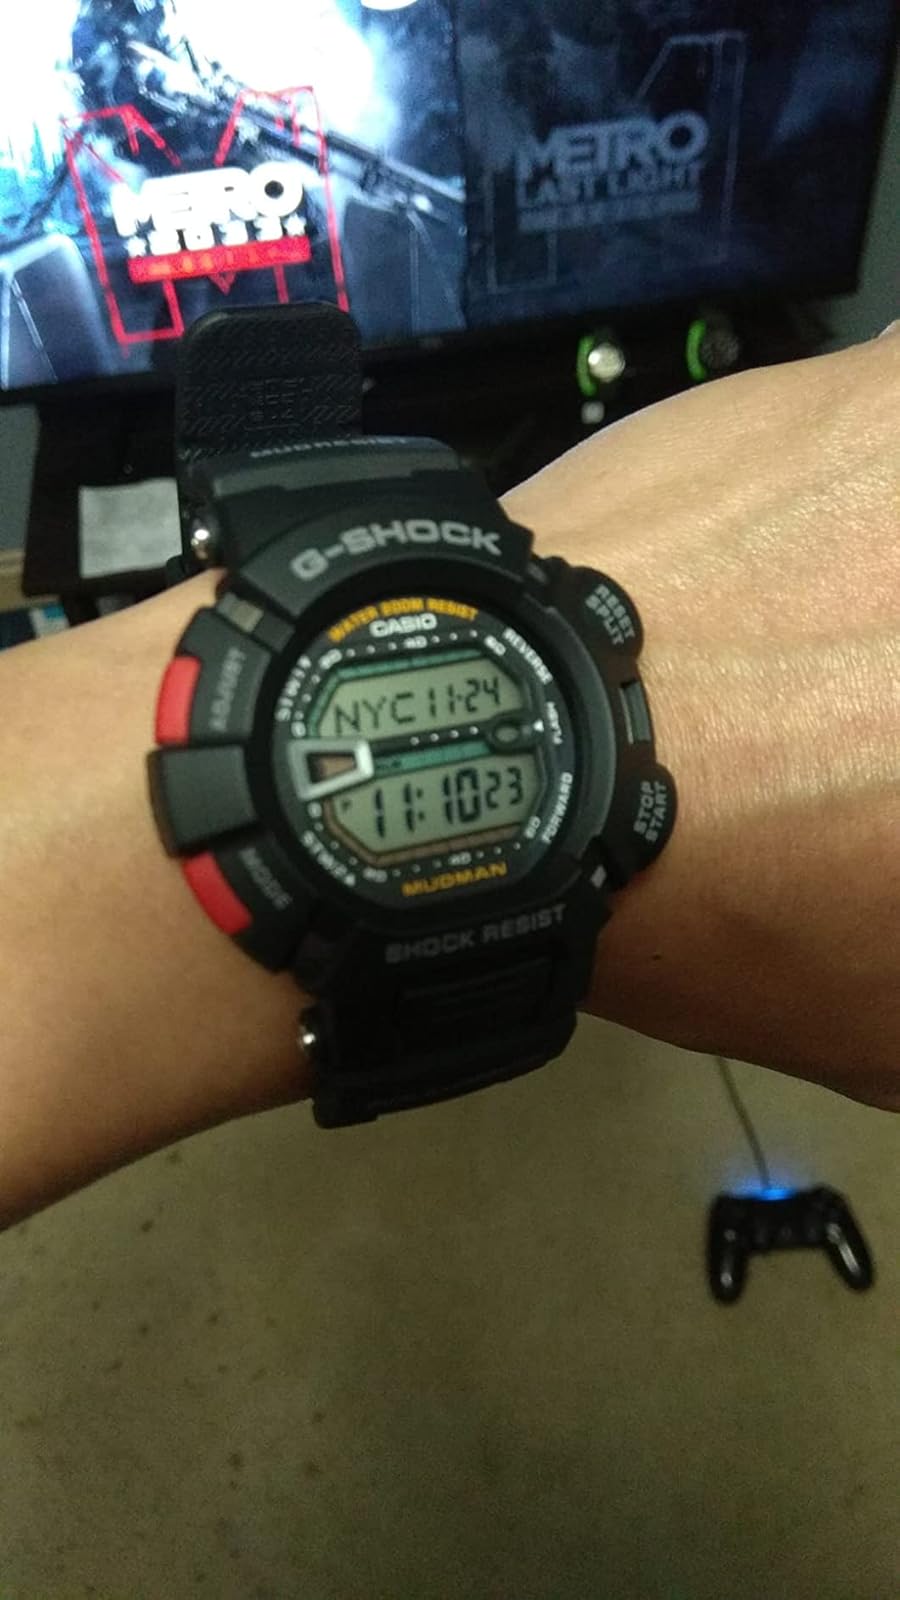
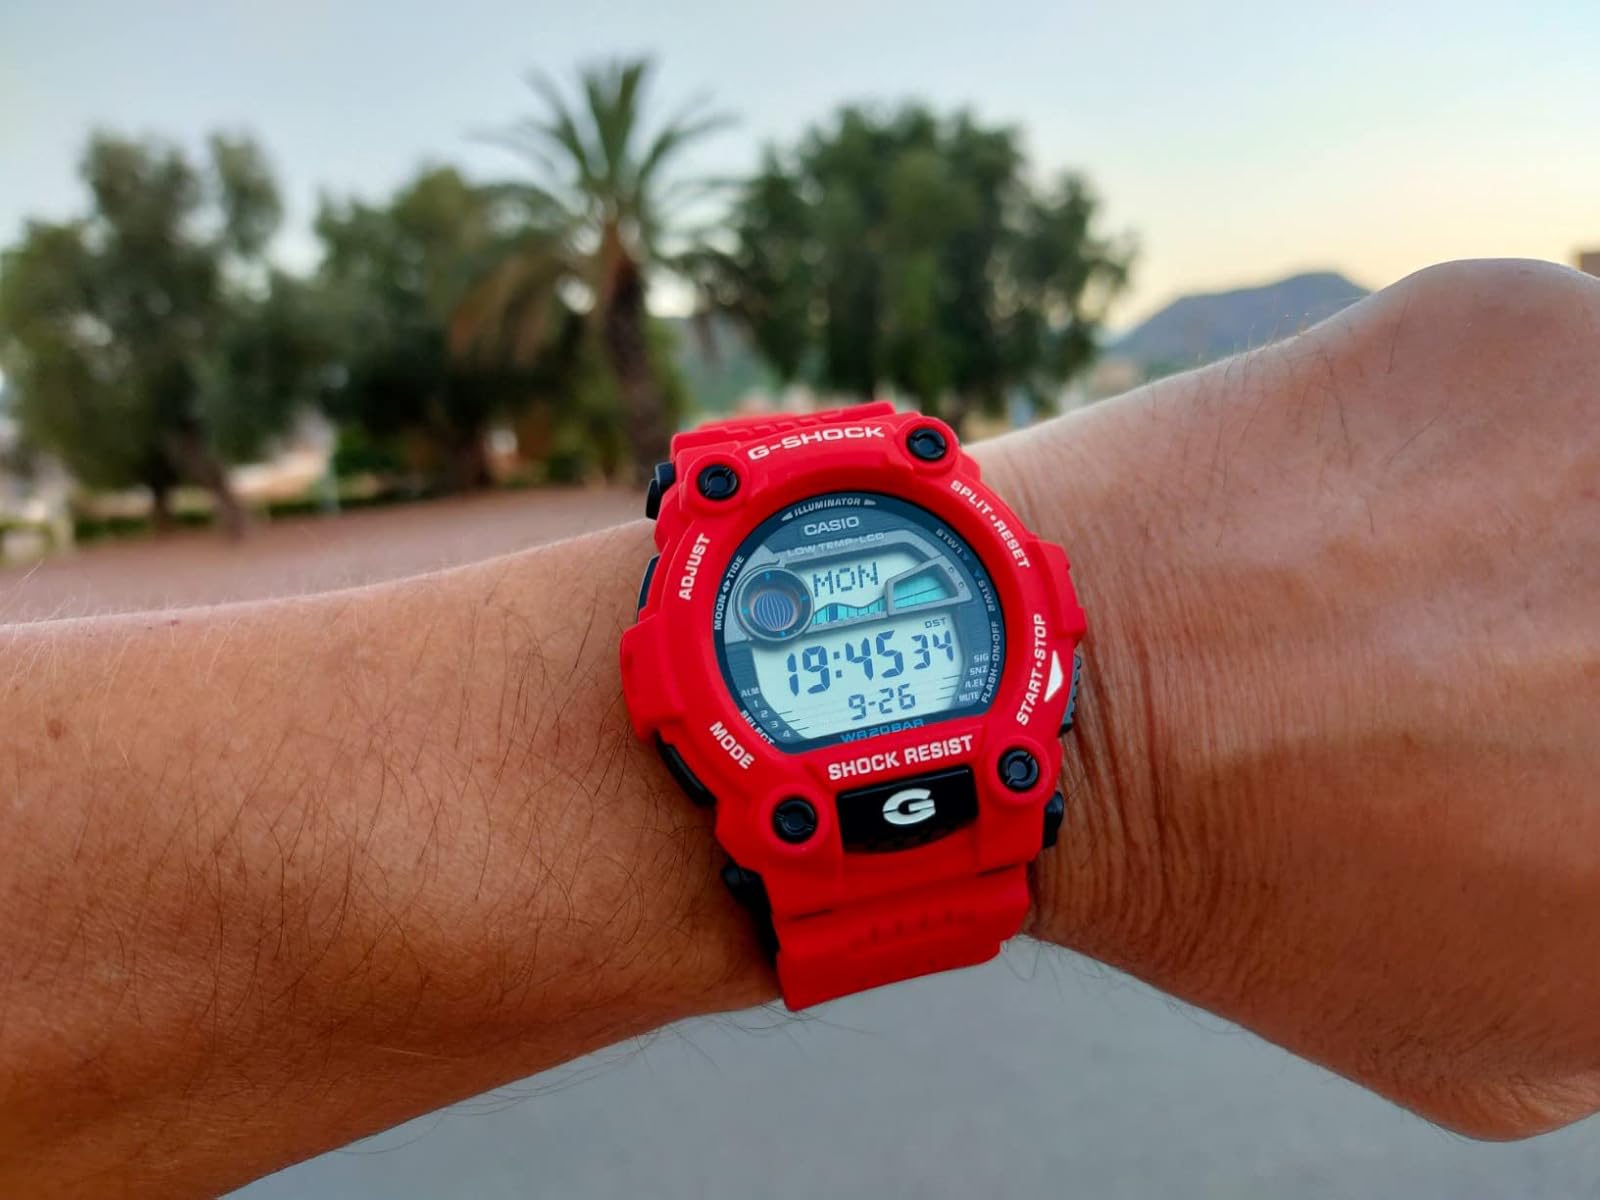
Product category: accessories_watch
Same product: no